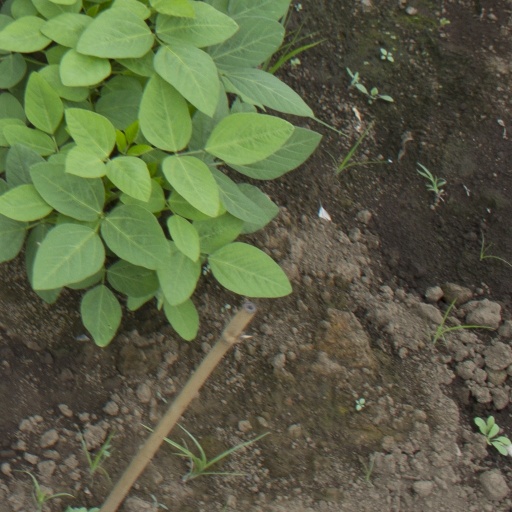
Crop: soybean